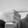
ASL letter: G